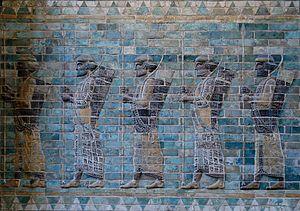
Frise des archers du palais de Darius à Suse. Briques silicieuses à glaçure, vers 510 av. J.-C.
Le département des antiquités orientales du musée du Louvre à Paris conserve des objets provenant d'une région située entre l'actuelle Inde et la mer Méditerranée. Il offre un panorama presque complet des anciennes civilisations de l'Asie mineure. Il s'agit d'une des trois plus grandes collections du monde avec plus de 150 000 objets. Le département présente 6 500 œuvres dans une trentaine de salles, dont des chefs d'œuvre universels comme le Code de Hammurabi ou les impressionnants Lamassus du palais de Khorsabad.